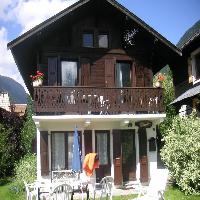
Weather: sun or clear